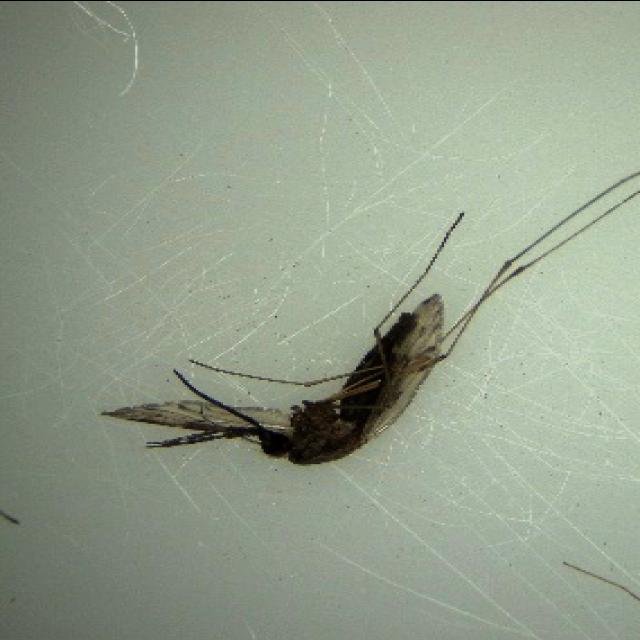
Species: anopheles_sinensis